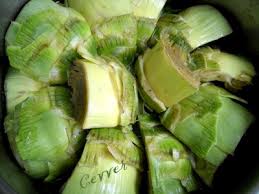
Yemek: enginar